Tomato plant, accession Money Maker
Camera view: vertical (180 deg); turntable rotation: 300 degrees
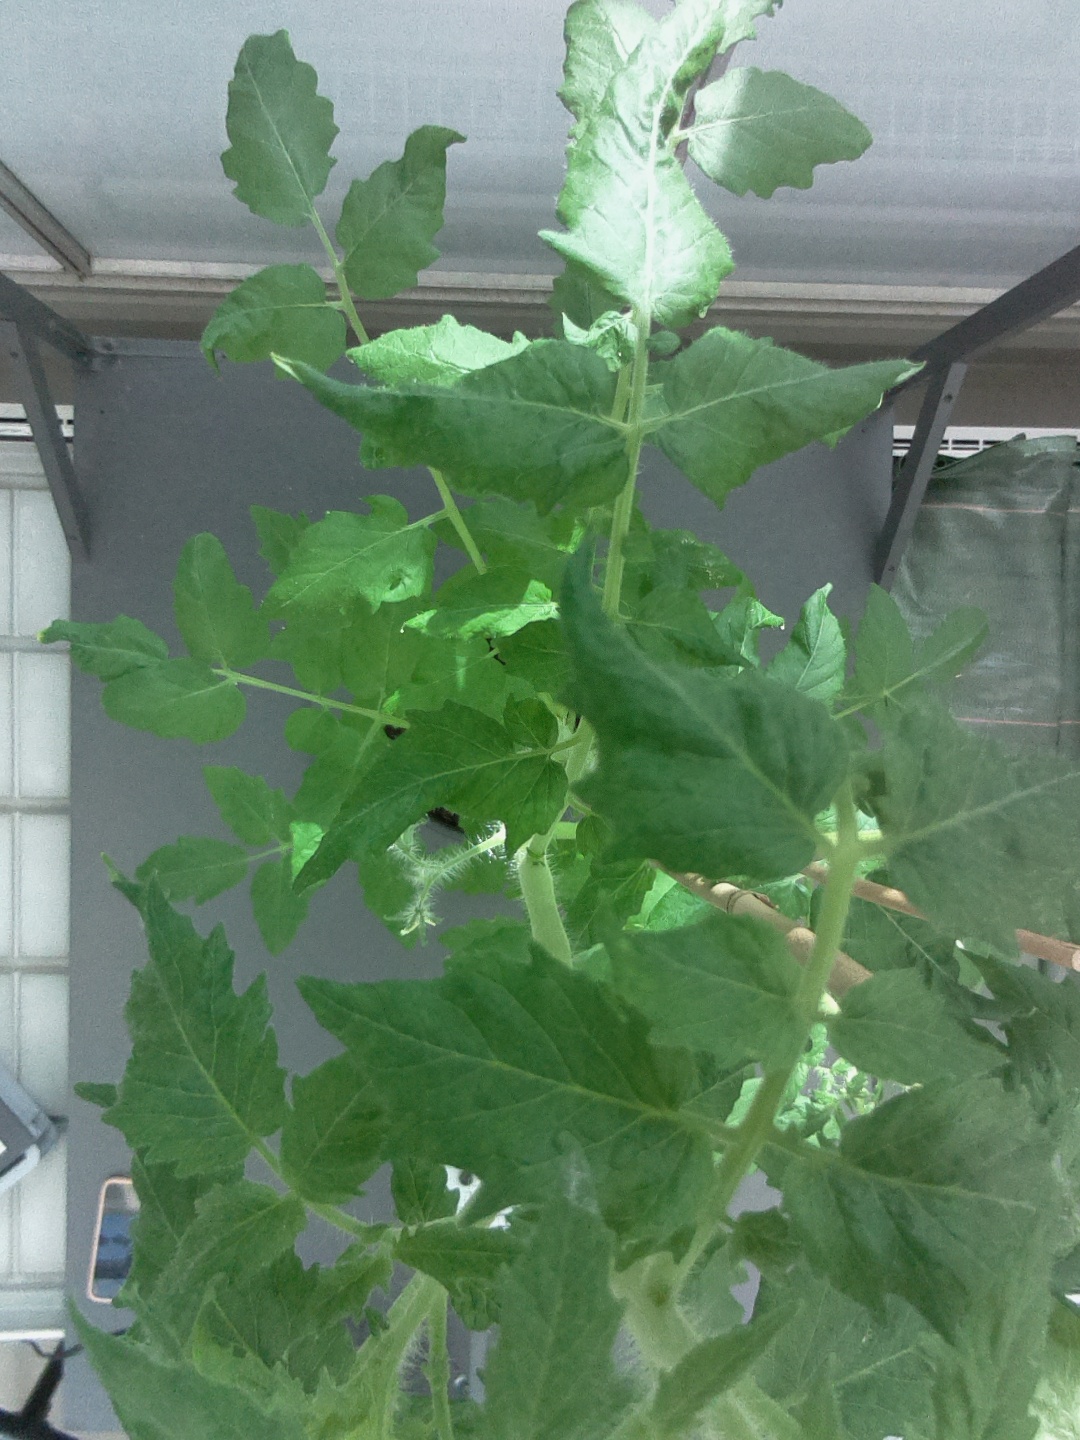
BBCH growth stage 60: First flowers open